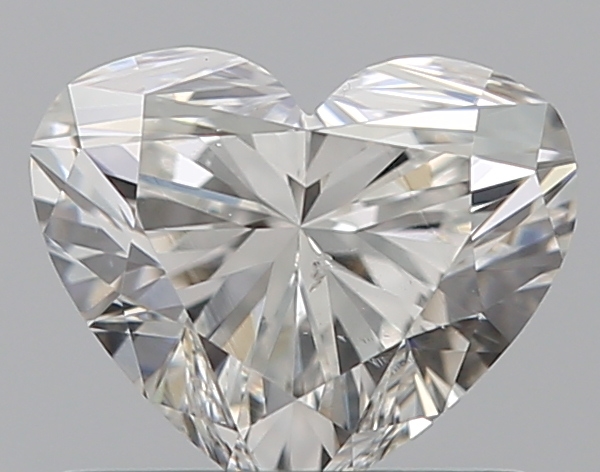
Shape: heart
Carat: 0.7
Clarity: VS2
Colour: G
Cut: EX
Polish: EX
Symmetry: VG
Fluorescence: N
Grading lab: GIA
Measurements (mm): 5.22 x 6.2 x 3.7